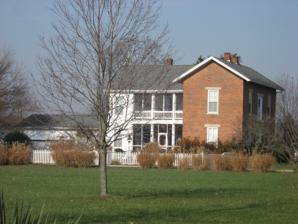
Building: William R. Gant Farm
Country: United States of America
Year built: 1864
United States historic place William R. Gant Farm U.S. National Register of Historic Places William R. Gant Farmhouse, December 2011 Show map of Bartholomew County, Indiana Show map of Indiana Show map of the United States Location 5890 S175E, south of Columbus, Sand Creek Township, Bartholomew County, Indiana Coordinates 39°08′48″N 85°52′47″W / 39.14667°N 85.87972°W / 39.14667; -85.87972 Area 3 acres (1.2 ha) Built 1864 ( 1864 ) Architectural style Greek Revival, Transverse frame barn NRHP reference No. 00001134 Added to NRHP September 22, 2000 William R. Gant Farm is a historic home and farm located at Sand Creek Township , Bartholomew County, Indiana . The house was built about 1864, and is a two-story, vernacular Greek Revival style brick dwelling with a Federal style rear ell.  Also on the property is a contributing traverse-frame barn dated to the early-20th century.) It was listed on the National Register of Historic Places in 2000. References